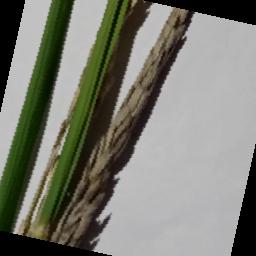
Label: Rice___Neck_Blast